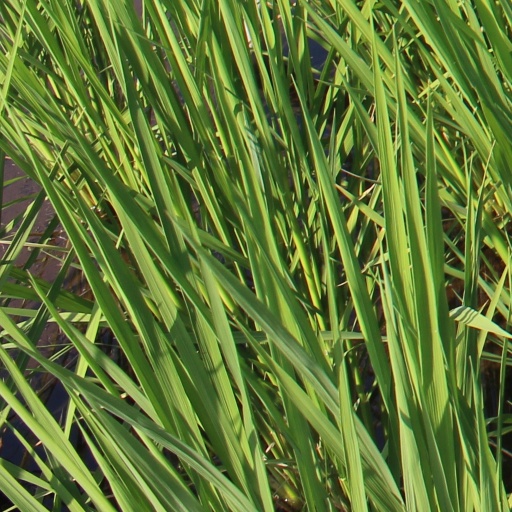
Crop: rice